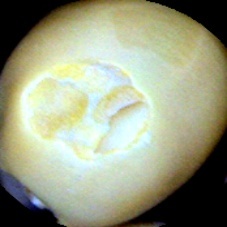
Label: Broken